Orazio Samacchini

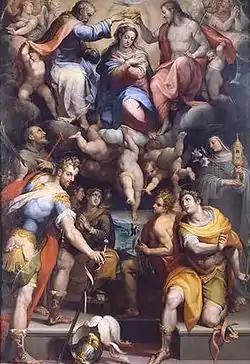
"The Virgin Mary and Saints Nabor and Felix, Francis of Assisi, Claire of Assisi, John the Baptist, Mary Magdalene, and Catherine of Alexandria" by Orazio Sammachini.

Orazio Samacchini (20 December 1532 – 12 June 1577) was an Italian painter of the late-Renaissance and Mannerist style, active in Rome, Parma, and his native city.